Walter Pichler (biathlete)

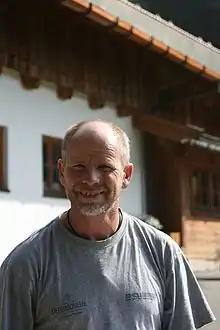
Walter Pichler

Walter Georg Pichler (born 23 October 1959) is a former German biathlete from Bad Reichenhall, who represented West Germany. At the 1984 Winter Olympics in Sarajevo, Pichler won a bronze medal with the West German relay team consisting of Peter Angerer, Ernst Reiter and Fritz Fischer.